Wakanohana Monogatari Dohyō no Oni

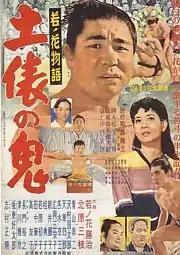
Japanese movie poster

is a 1956 black-and-white Japanese film directed by Kenjiro Morinaga.